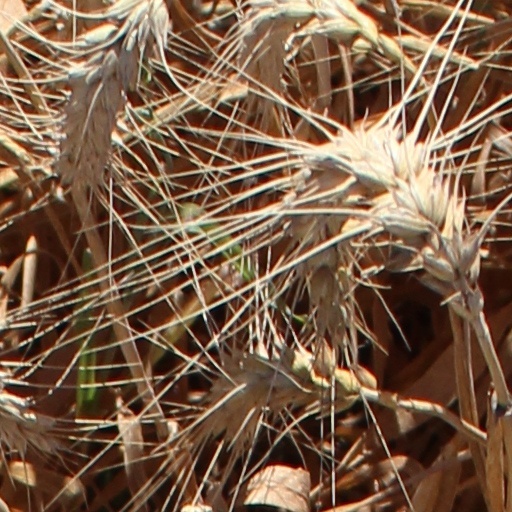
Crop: wheat